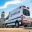
Label: ambulance